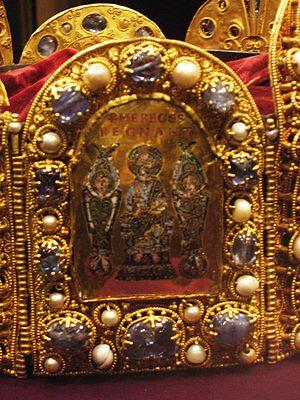
La couronne du Saint-Empire était depuis le haut Moyen Âge la couronne des rois et empereurs du Saint-Empire romain germanique. À partir de l’avènement de Conrad II, la plupart des souverains germaniques l'ont ceinte. Outre le crucifix de l'Empire, l’épée impériale et la Sainte lance, cette couronne fut le principal bijou des regalia du Saint-Empire. Lors de la cérémonie du couronnement, l'archevêque de Mayence remettait solennellement au nouveau monarque le sceptre et l’orbe. Ainsi la couronne et le cabochon disparu qui l'ornait, appelé « Orphanus », devint-elle le symbole du pouvoir des rois : un couronnement sans ces insignes était généralement considéré comme illégitime. Il n'est pas jusqu'à la fonction religieuse du monarque qui ne fut symbolisée par des miniatures gravées sur cette couronne.